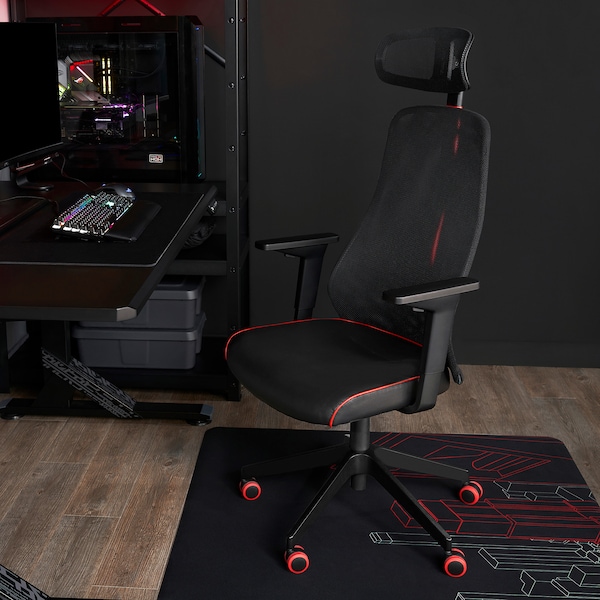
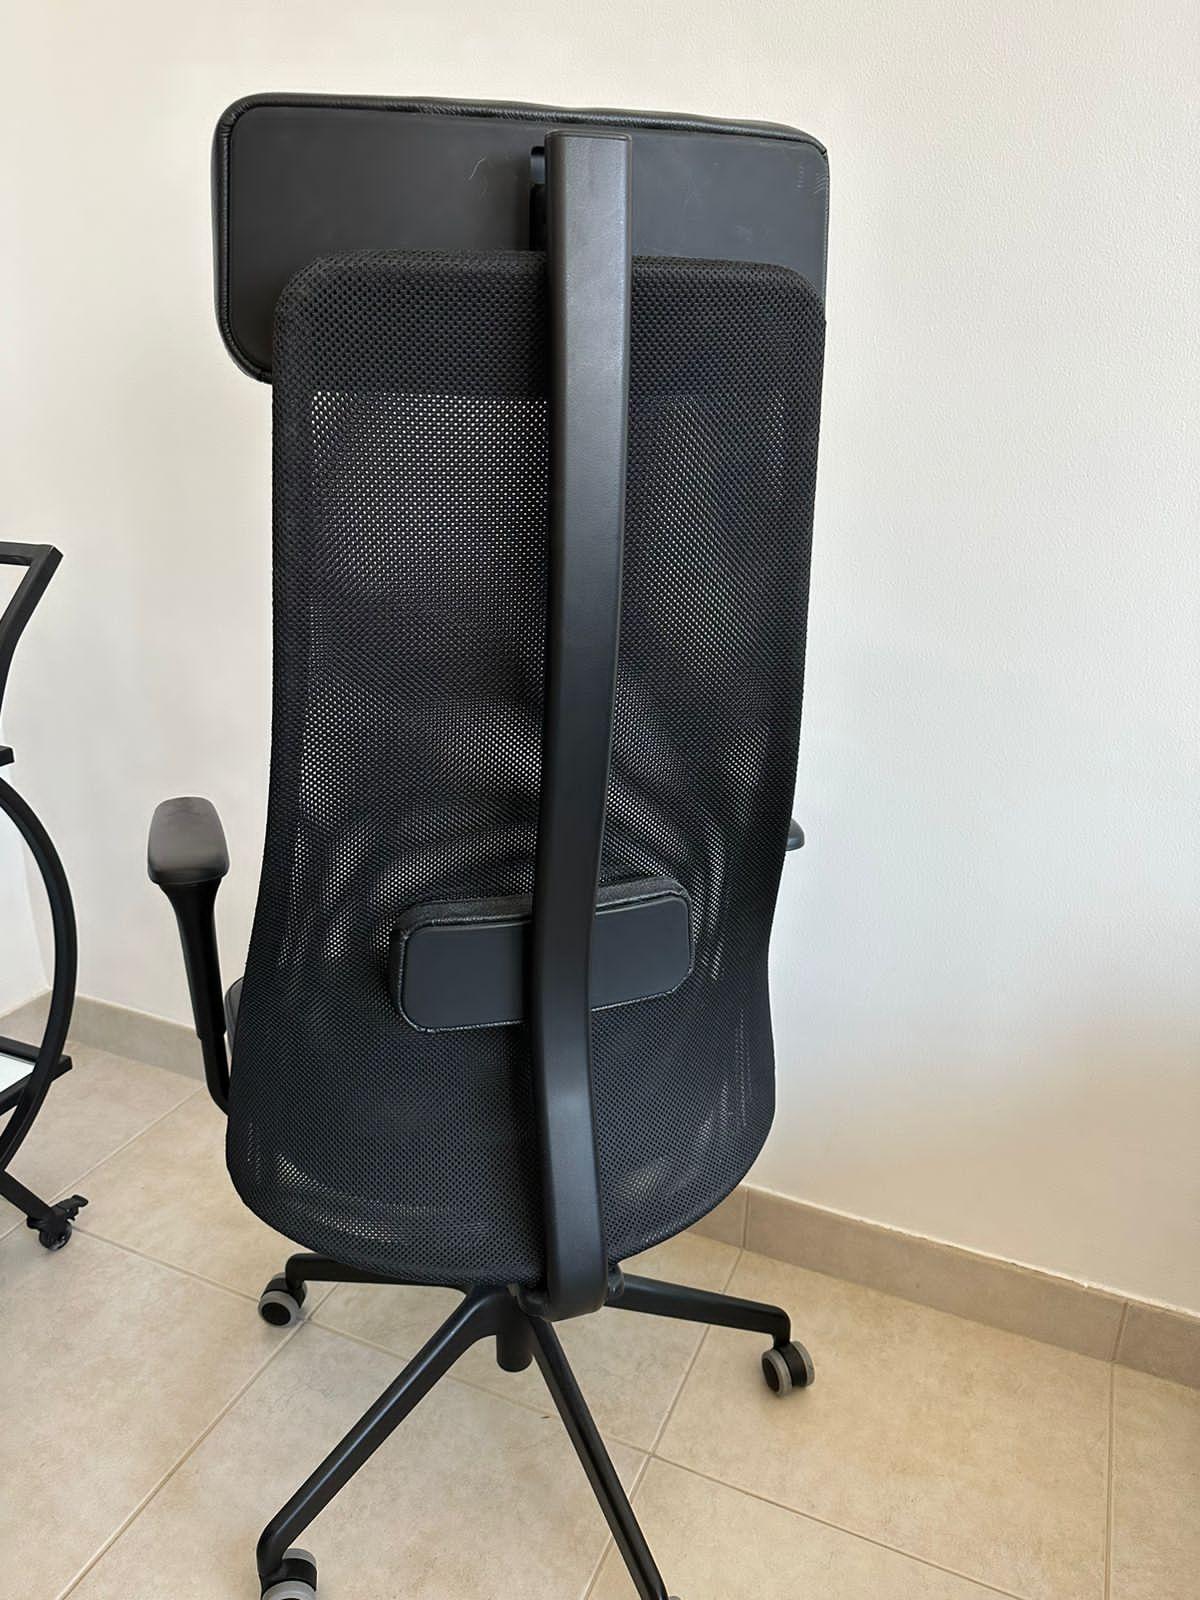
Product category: items_chair
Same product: no